Youdan Cup

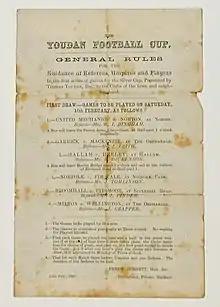
Handbill or programme for the cup, as featured on the BBC Television programme "Antiques Roadshow" in May 2021

On 28 January 1867, representatives of thirteen football clubs from the Sheffield area met at the Adelphi Hotel to form the "Youdan Prize Committee". The committee drew up the following regulations to govern the tournament: